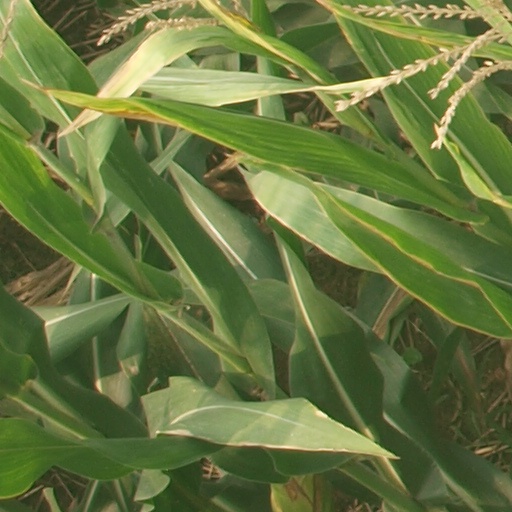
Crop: maize; corn